1977 24 Hours of Le Mans

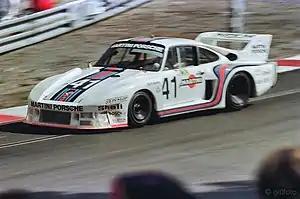
Stommelen/Schurti works Porsche 935-77

Le Mans local Jean Rondeau's team had had an excellent debut the previous year winning the new GTP class. This year, three cars were entered – still bearing the name of their sponsor, French home-furnishings company Inaltéra. One stayed in the GTP class (driven by Rondeau himself, with Jean Ragnotti) while the other two were lightened by 95 kg and modified to run in the Group 6 class. French Formula 1 veteran Jean-Pierre Beltoise drove one with American Al Holbert and the other had the all-female pairing of Italian Lella Lombardi with Belgian Christine Beckers.